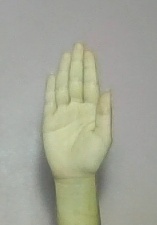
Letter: seen